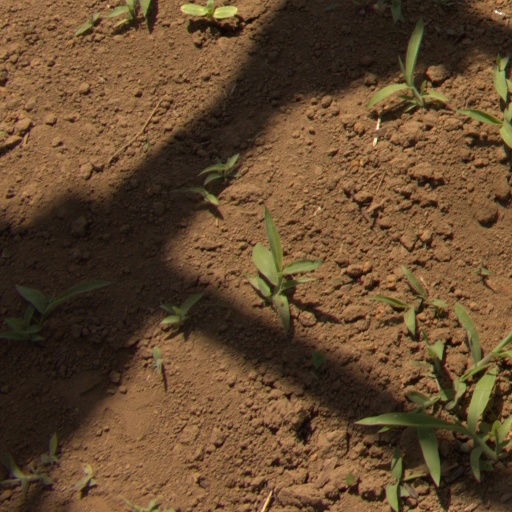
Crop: Jerusalem artichoke